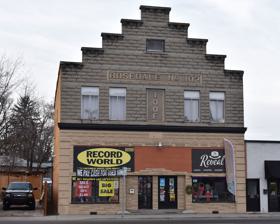
Building: Rosedale Odd Fellows Temple
Country: United States of America
Year built: 1907
Historic NRHP building in Boise, Idaho United States historic place Rosedale Odd Fellows Temple U.S. National Register of Historic Places Rosedale Odd Fellows Temple in 2019 Show map of Idaho Show map of the United States Location 1755 Broadway, Boise, Idaho Coordinates 43°35′30″N 116°11′35″W / 43.59167°N 116.19306°W / 43.59167; -116.19306 ( Rosedale Odd Fellows Temple ) Area less than one acre Built 1907 ( 1907 ) Architect Tourtellotte, John E. & Company MPS Tourtellotte and Hummel Architecture TR NRHP reference No. 82000237 Added to NRHP November 17, 1982 The Rosedale Odd Fellows Temple in Boise , Idaho , is a 2-story building with a prominent stepped gable. An early example in Boise of cast concrete block construction, the building was designed by Tourtellotte & Co. , and it was completed in 1907. The Rosedale Odd Fellows Temple was added to the National Register of Historic Places in 1982. The International Order of Odd Fellows was an active fraternal organization in Idaho at the beginning of the 20th century. Boise already included lodge No. 3, organized in 1868, lodge No. 77, organized in 1900, and lodge No. 97, organized in 1902. The Rosedale lodge, No. 102, was organized in 1904 in South Boise, and it was described by the Idaho Statesman as "one of the best equipped fraternal buildings in Idaho." See also Ada Odd Fellows Temple Chinese Odd Fellows Building References